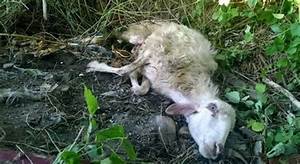
Label: sheep